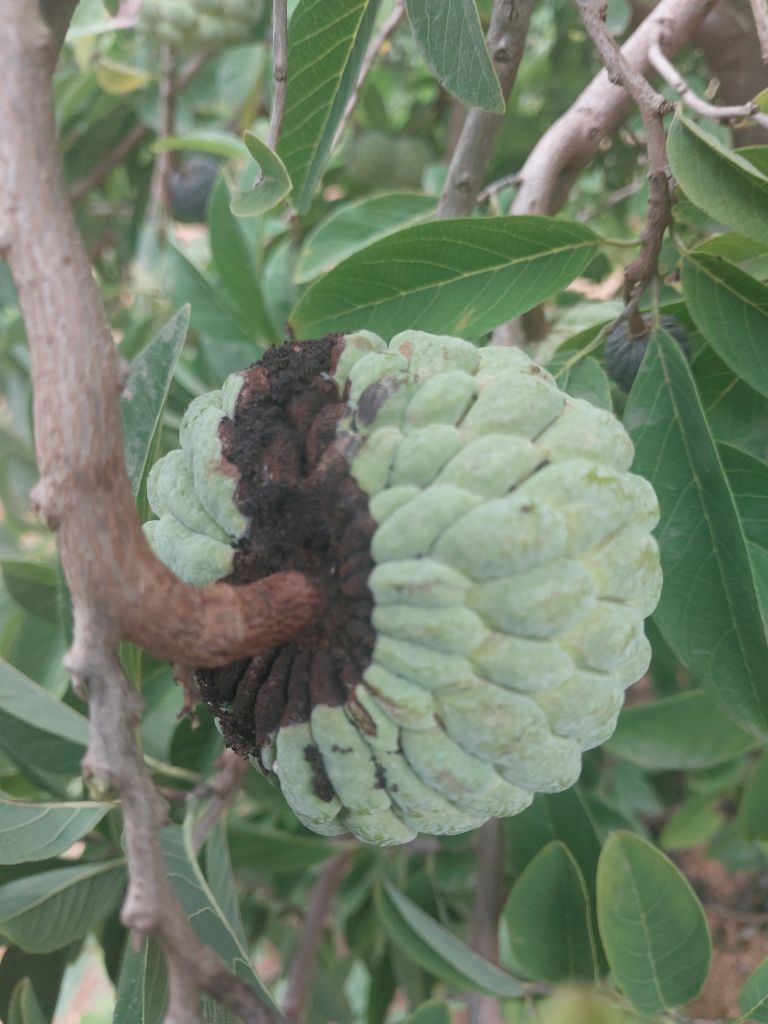
Disease label: Diplodia Rot